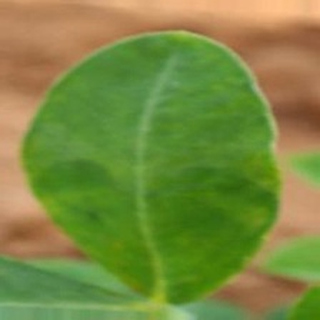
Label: healthy_groundnut